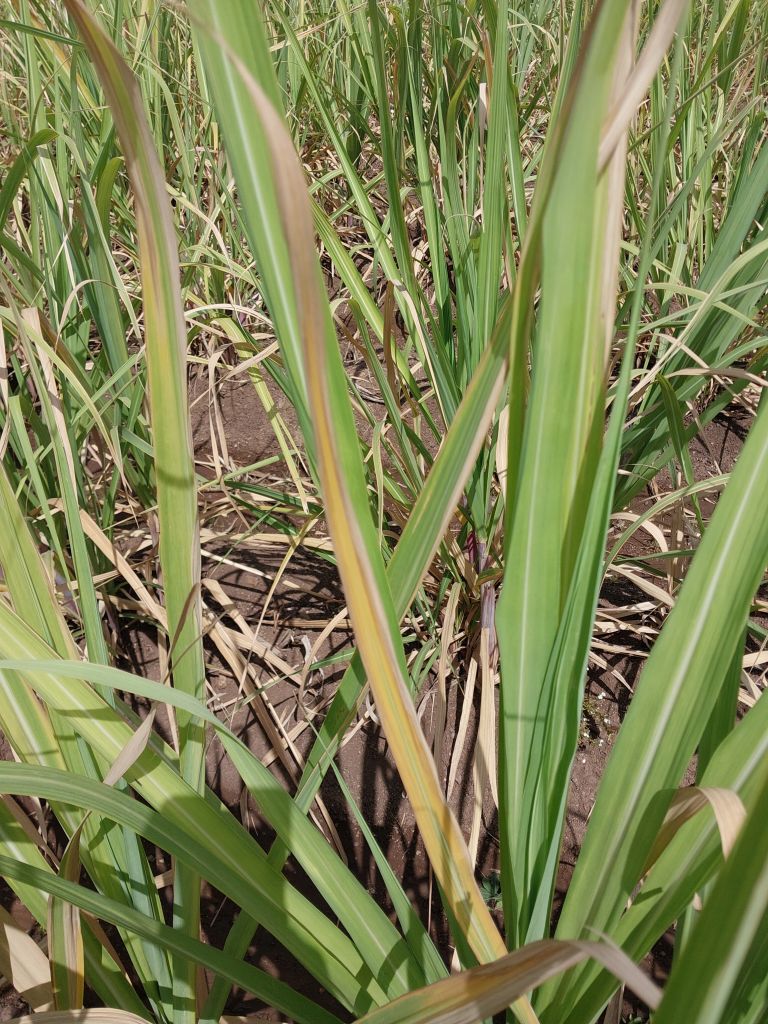
Label: Yellow Leaf